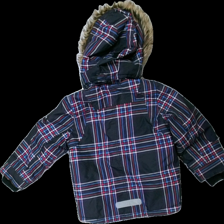
View: back
Type: Winter jacket
Category: Children
Brand: Kappahl
Colors: Black, Blue, Purple, Multicolor
Material: 100% polyester
Pattern: Checkered print
Cut: Regular
Size: 98
Season: Winter
Damage location: bottom center
Damage 2 location: middle right
Damage 3 location: top center
Price range: <50
Recommended usage: Export
Description: rutig vinterjacka, nopprig i nacke och vid händer